Pierre Bost

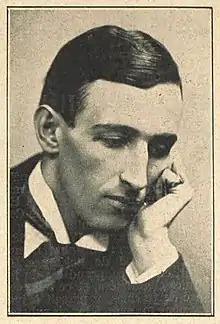

Pierre Bost (5 September 1901 – 6 December 1975) was a French screenwriter, novelist, and journalist. Primarily a novelist until the 1940s, he was known mainly as a screenwriter after 1945, often collaborating with Jean Aurenche.